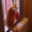
Label: cat